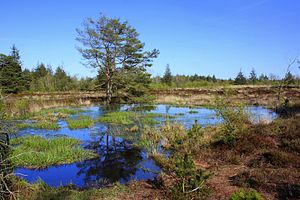
Bordelum
Bordelumhede
Bordelum er en landsby og kommune i det nordlige Tyskland under Kreis Nordfriesland i delstaten Slesvig-Holsten. Byen ligger nord for Bredsted på grænsen mellem marsk og gest.